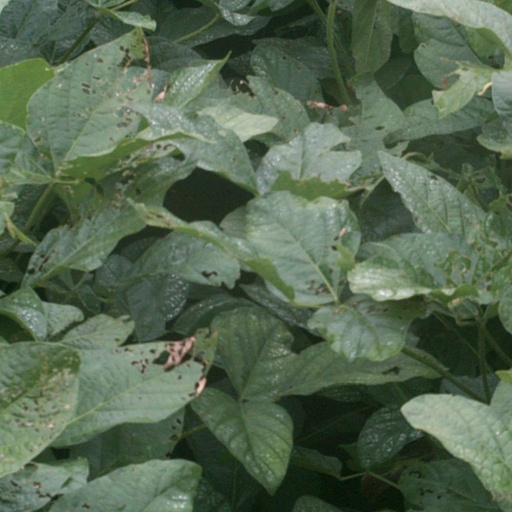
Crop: soybean